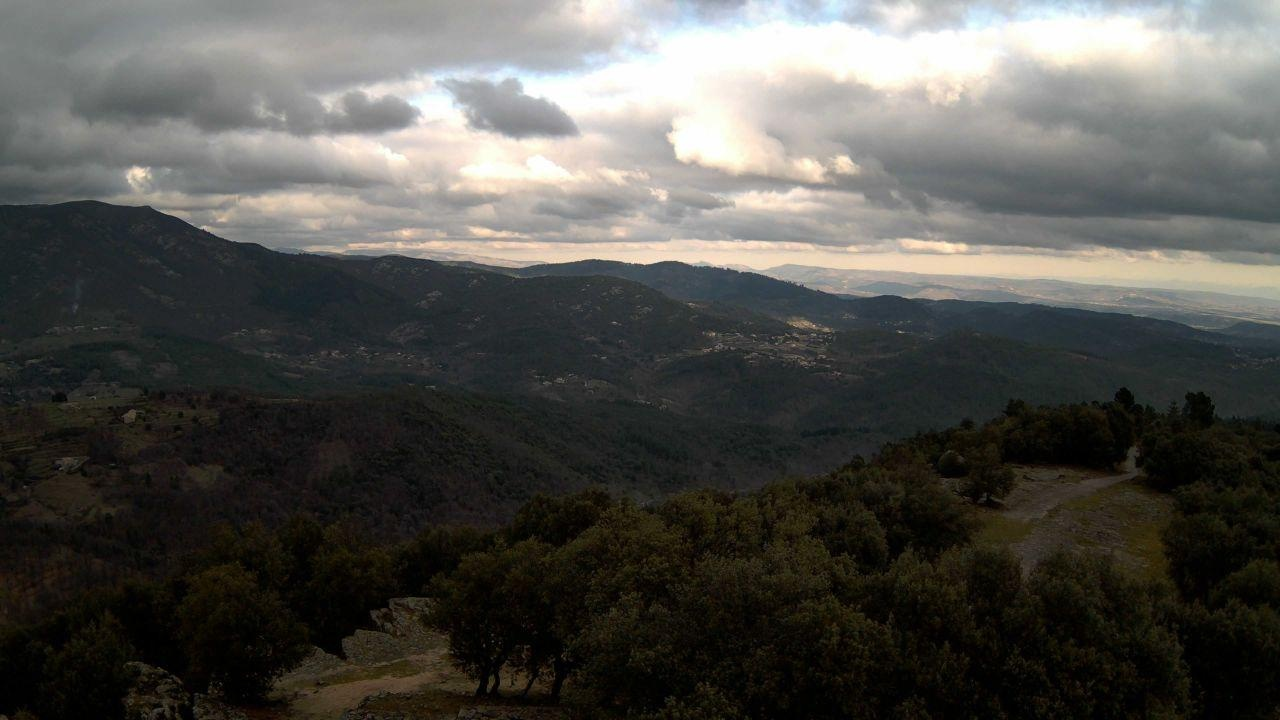
Fire: no
Smoke: yes